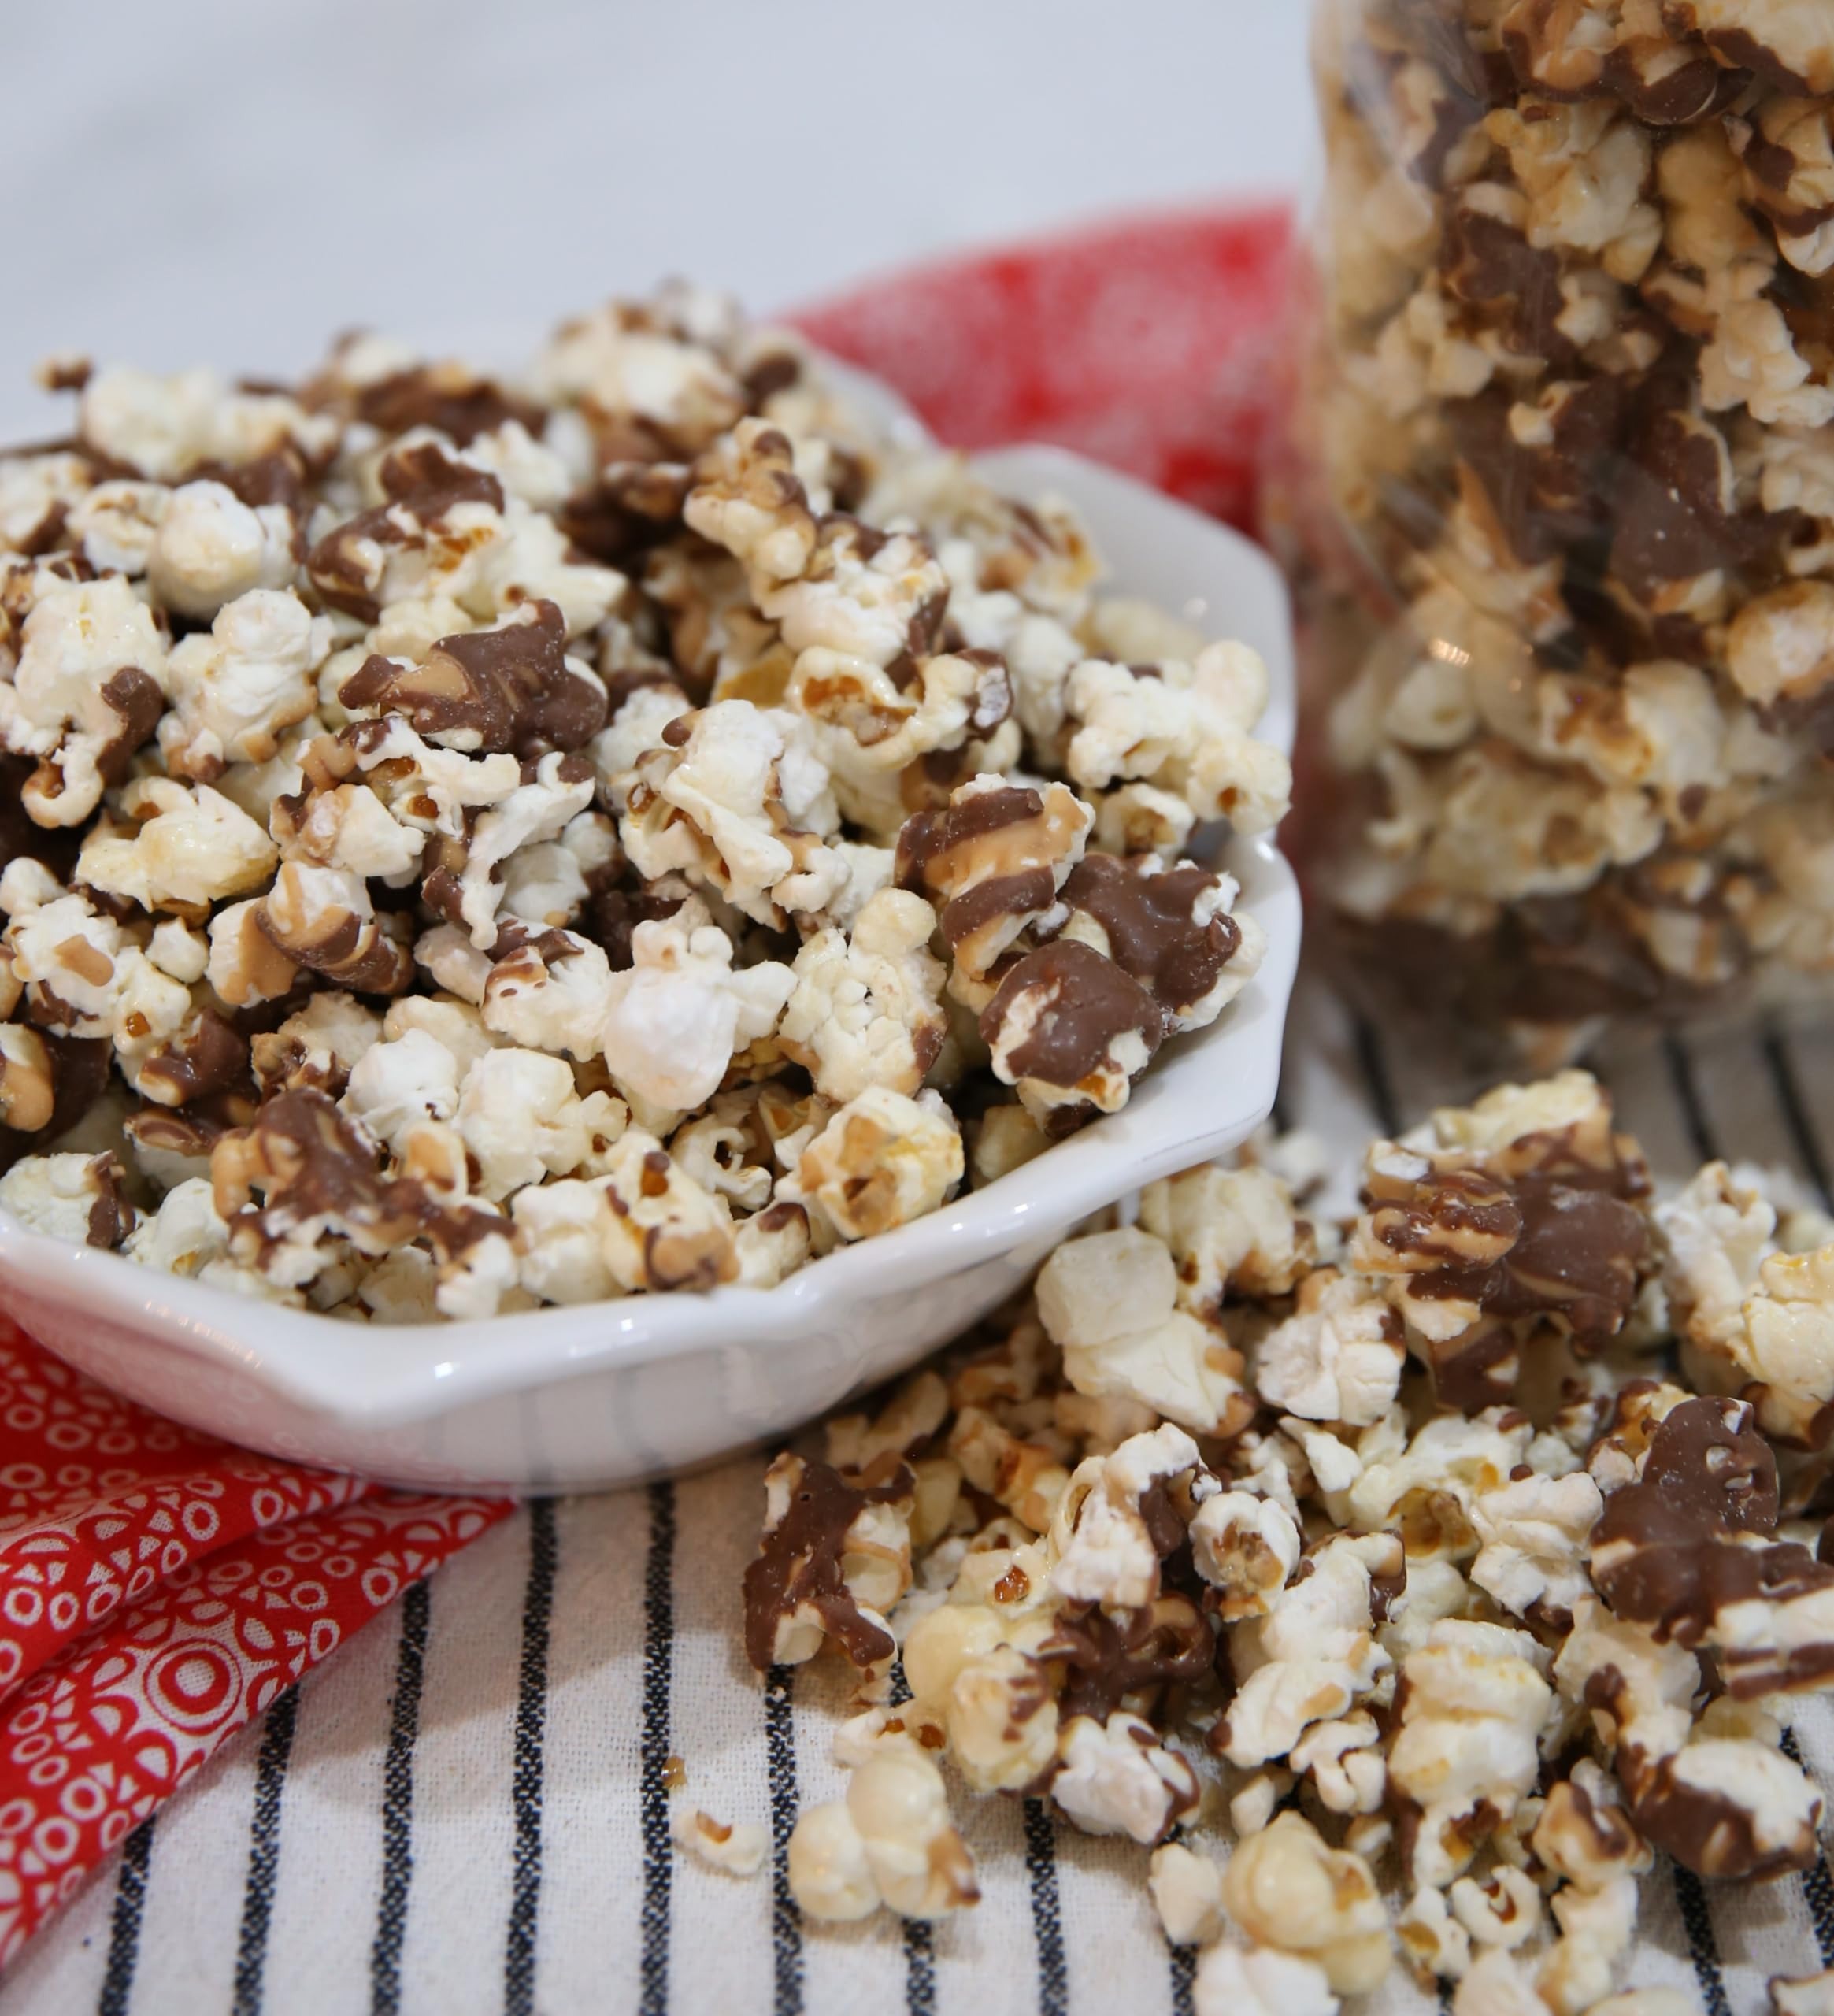
Item Name: Emma's Gourmet Popcorn - Chocolate and Peanut Butter Popcorn - 18 Oz. Bag
Bullet Point 1: Delicious Chocolate and Peanut Butter Gourmet Popcorn.
Bullet Point 2: Fresh-Made in Lancaster County, Pennsylvania.
Bullet Point 3: Features Non-GMO Popcorn Blended with Chocolate and Peanut Butter.
Bullet Point 4: Emma's Gourmet Popcorn is a Perfect Gift Idea!
Product Description: Try Emma's Popcorn by Kauffman Orchards and experience the decadent goodness of one of Lancaster County's finest snack foods. The blending of popcorn, chocolate, and peanut butter is a delicious gourmet snack to enjoy anytime with family and friends. Emma's Popcorn is made fresh in Lancaster County, PA using only the finest non-GMO popcorn that is popped with coconut oil.
Value: 18.0
Unit: Ounce

Price: 29.99